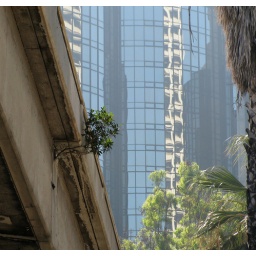
This plant chose a tough place to grow, in the side of a bridge over the 110 Freeway in the center of Los Angeles.